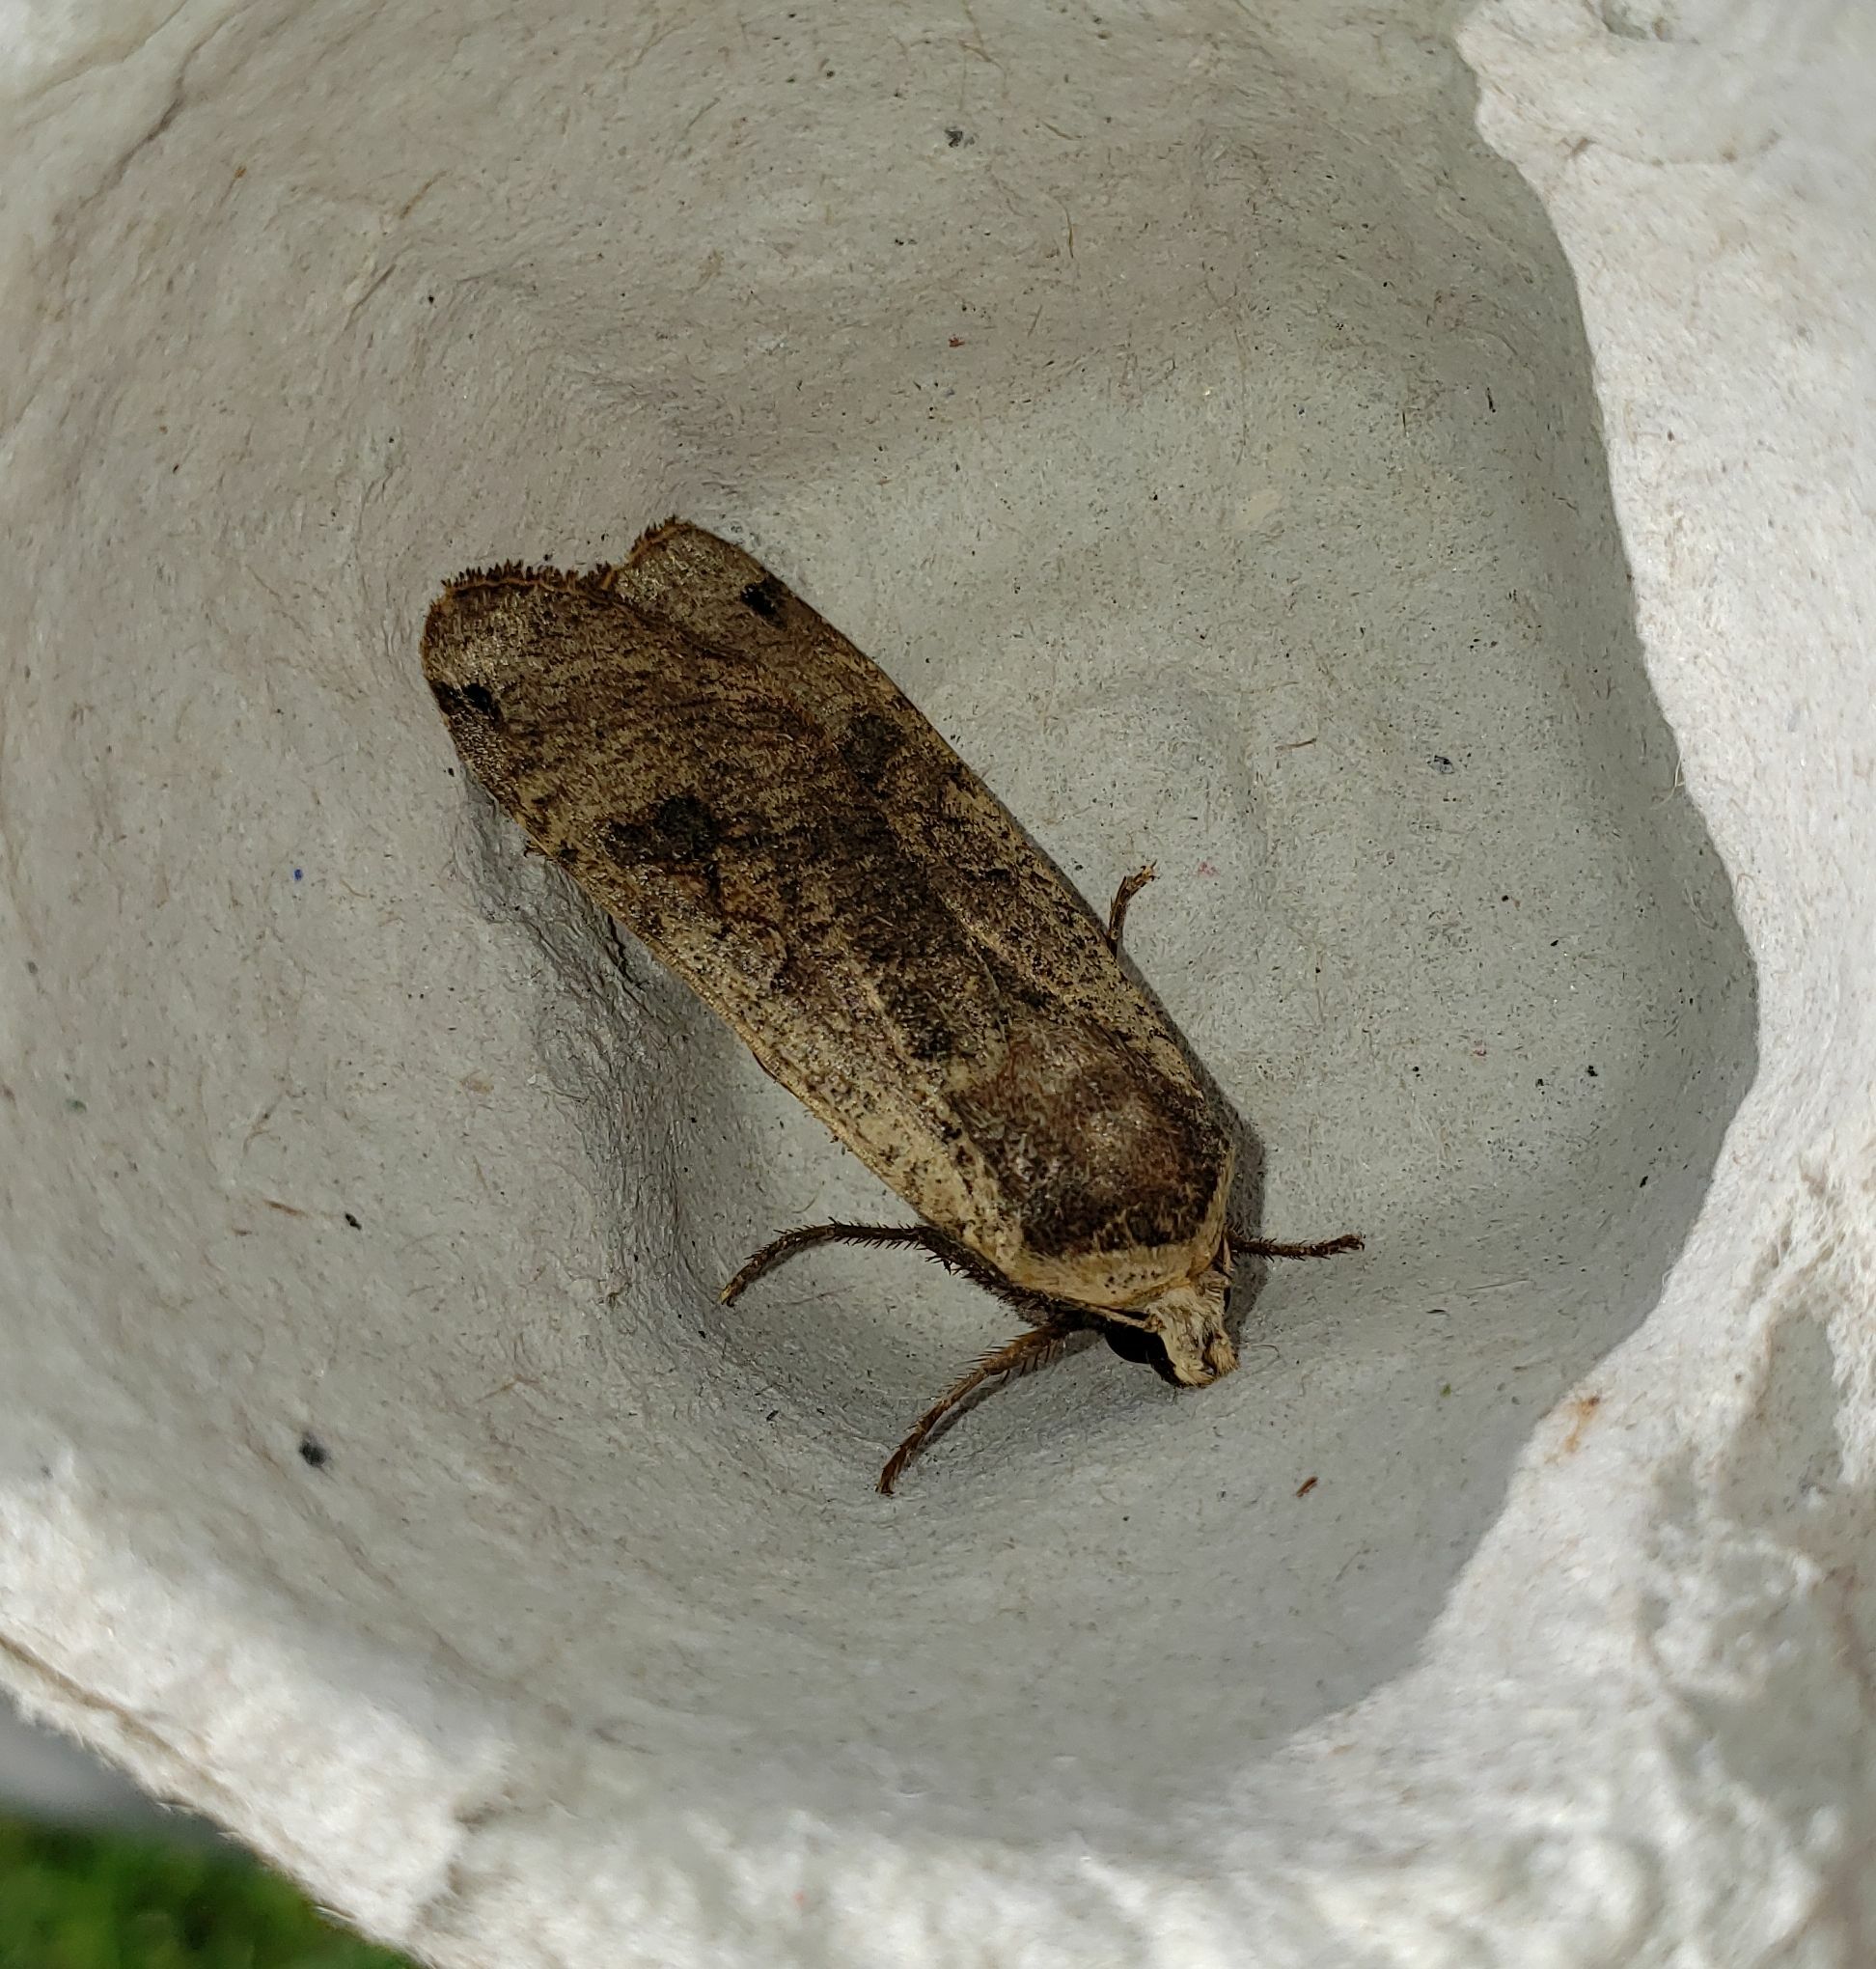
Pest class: cutworms